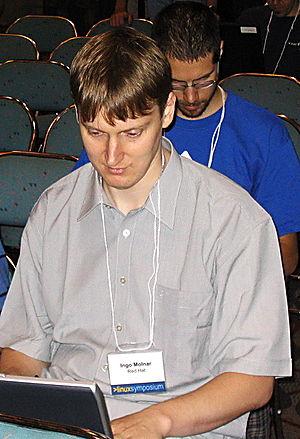
Ingo Molnár est un "kernel hacker" Hongrois connu pour ses nombreuses contributions au noyau linux, et travaillant pour la société Red Hat.